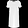
Label: Dress